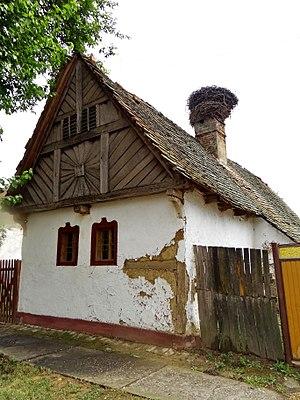
Ogar, en Serbie, possède une maison, construite à la fin du XVIIIᵉ siècle. En raison de son importance architecturale, elle est inscrite sur la liste des monuments culturels d'importance exceptionnelle de la République de Serbie.
Ogar est une localité de Serbie située dans la province autonome de Voïvodine. Elle fait partie de la municipalité de Pećinci dans le district de Syrmie. Au recensement de 2011, elle comptait 1 040 habitants.